Manade

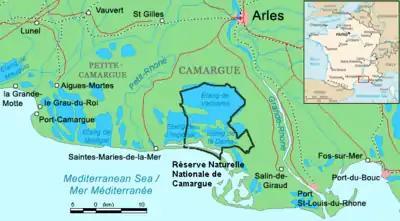
The term "manade" is strongly associated with the Camargue area.

Since both cattle and horses have long been raised in the same fashion in the same areas, inter-species herds are often formed. Even the terminology referring to animals of different age as well as some terms of herding apply to both horses and cattle. Each individual breeder has their unique brand for marking the animals on the left haunch.